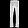
Label: Trouser